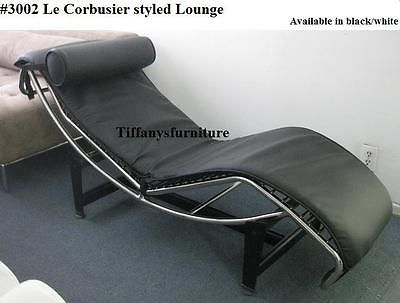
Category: chair